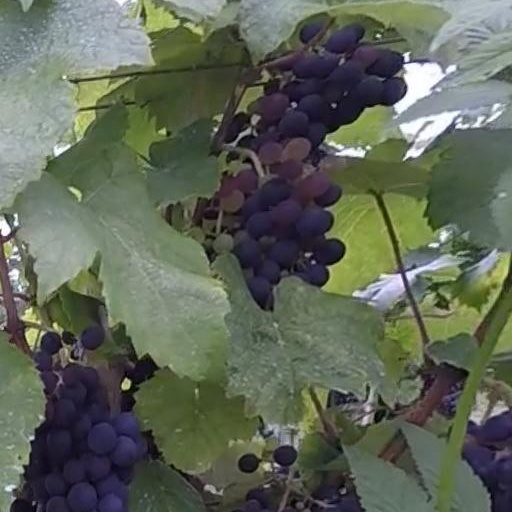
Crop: grape